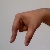
The image shows a hand gesture representing the letter 'Q' in Indian Sign Language.